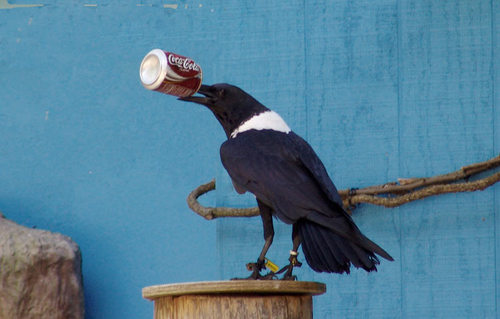
the bird is black all over, except for its neck which is white.
this solid black bird has a white nape and a long pointed bill.
this bird is completely black except for a ring of white feathers around its neck.
medium sized black bird with long black beak, and white ring around it's neck.
this bird has black tarsus & feet, a long pointed black bill, a black body, and a white upper back.
this bird has wings that are black and has a white neck
this bird has wings that are black and has a white napethe bird has a long black bill and white throat.
this bird has wings that are black and has a white nape
this small black bird has a white nape and long black bill.
Species: White Necked Raven